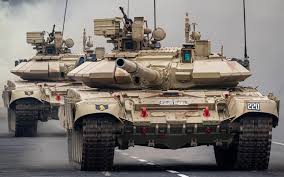
Label: T-90